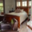
Label: bed